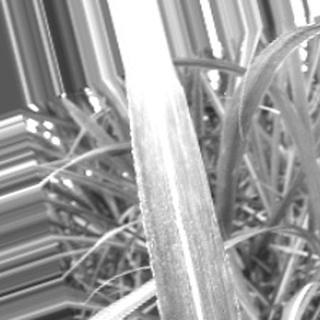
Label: sugarcane_bacterial_blight